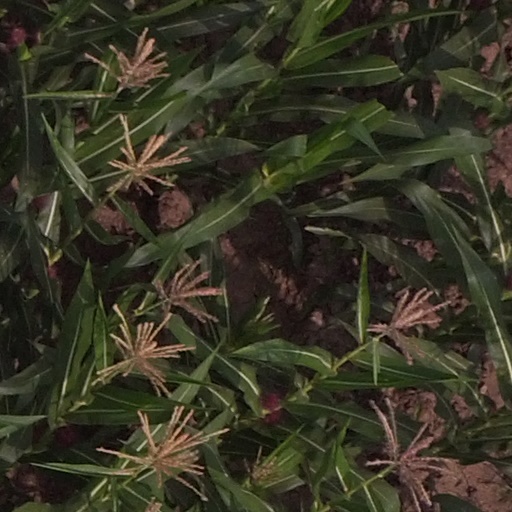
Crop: maize; corn